The Large Plane Trees

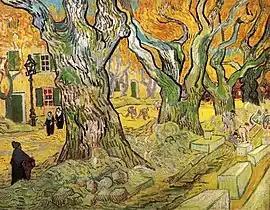
"The Road Menders", Van Gogh's repetition of "The Large Plane Trees".

This scene was repeated in "The Road Menders," part of the Philips Collection in Washington D.C. In 2013, the two paintings were displayed together as part of the Van Gogh Repetitions exhibition at the Phillips Collection before "The Large Plane Trees" was moved to the Cleveland Museum of Art. Analysis shows that "The Large Plane Trees" was created first, with "The Road Menders" being a copy with virtually identical outlines.